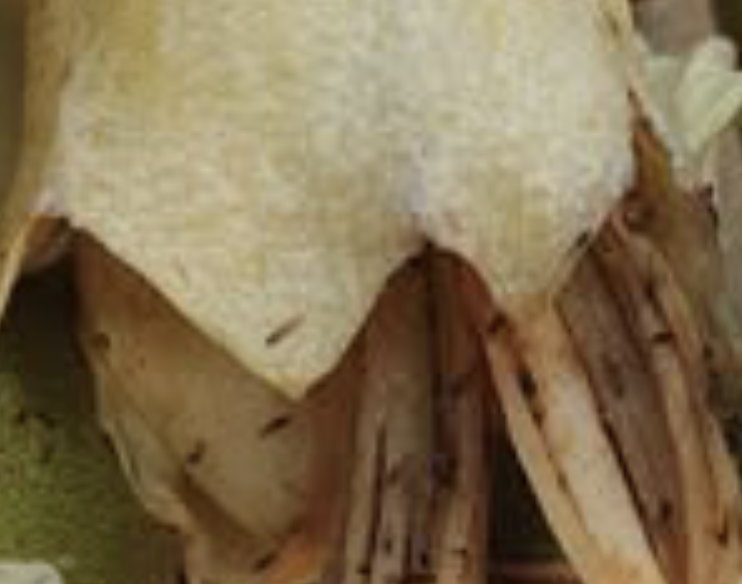
Label: thrips_disease